S. An-sky

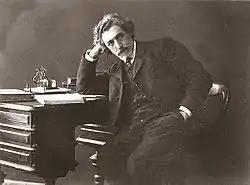
S. An-sky, 1910

Under the influence of the Russian narodniki movement, An-sky became interested in ethnography, as well as socialism, and became a political activist. Between 1912 and 1913, An-sky headed the Jewish Ethnographic Expedition, financed by Baron Vladimir Günzburg and named in honor of his father Horace Günzburg, which traveled through Podolia and Volhynia in the Pale of Settlement. They documented the oral traditions and customs of the native Jews, whose culture was slowly disintegrating under the pressure of modernity. According to his assistant Samuel Schreier-Shrira, An-sky was particularly impressed by the stories he heard in Miropol of a local sage, the hasidic rebbe Samuel of Kaminka-Miropol (1778 – May 10, 1843), who was reputed to have been a master exorcist of "dybbuk" spirits. Samuel served as the prototype for the character Azriel, who is also said to reside in that town. Historian Nathaniel Deutsch suggested he also drew inspiration for "The Dybbuk" from the Maiden of Ludmir, who was also rumored to have been possessed, thus explaining her perceived inappropriate manly behavior. He composed a detailed ethnographic questionnaire of 2,087 questions.